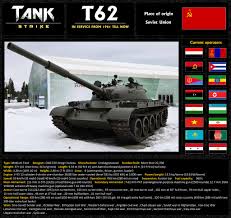
Label: Tank